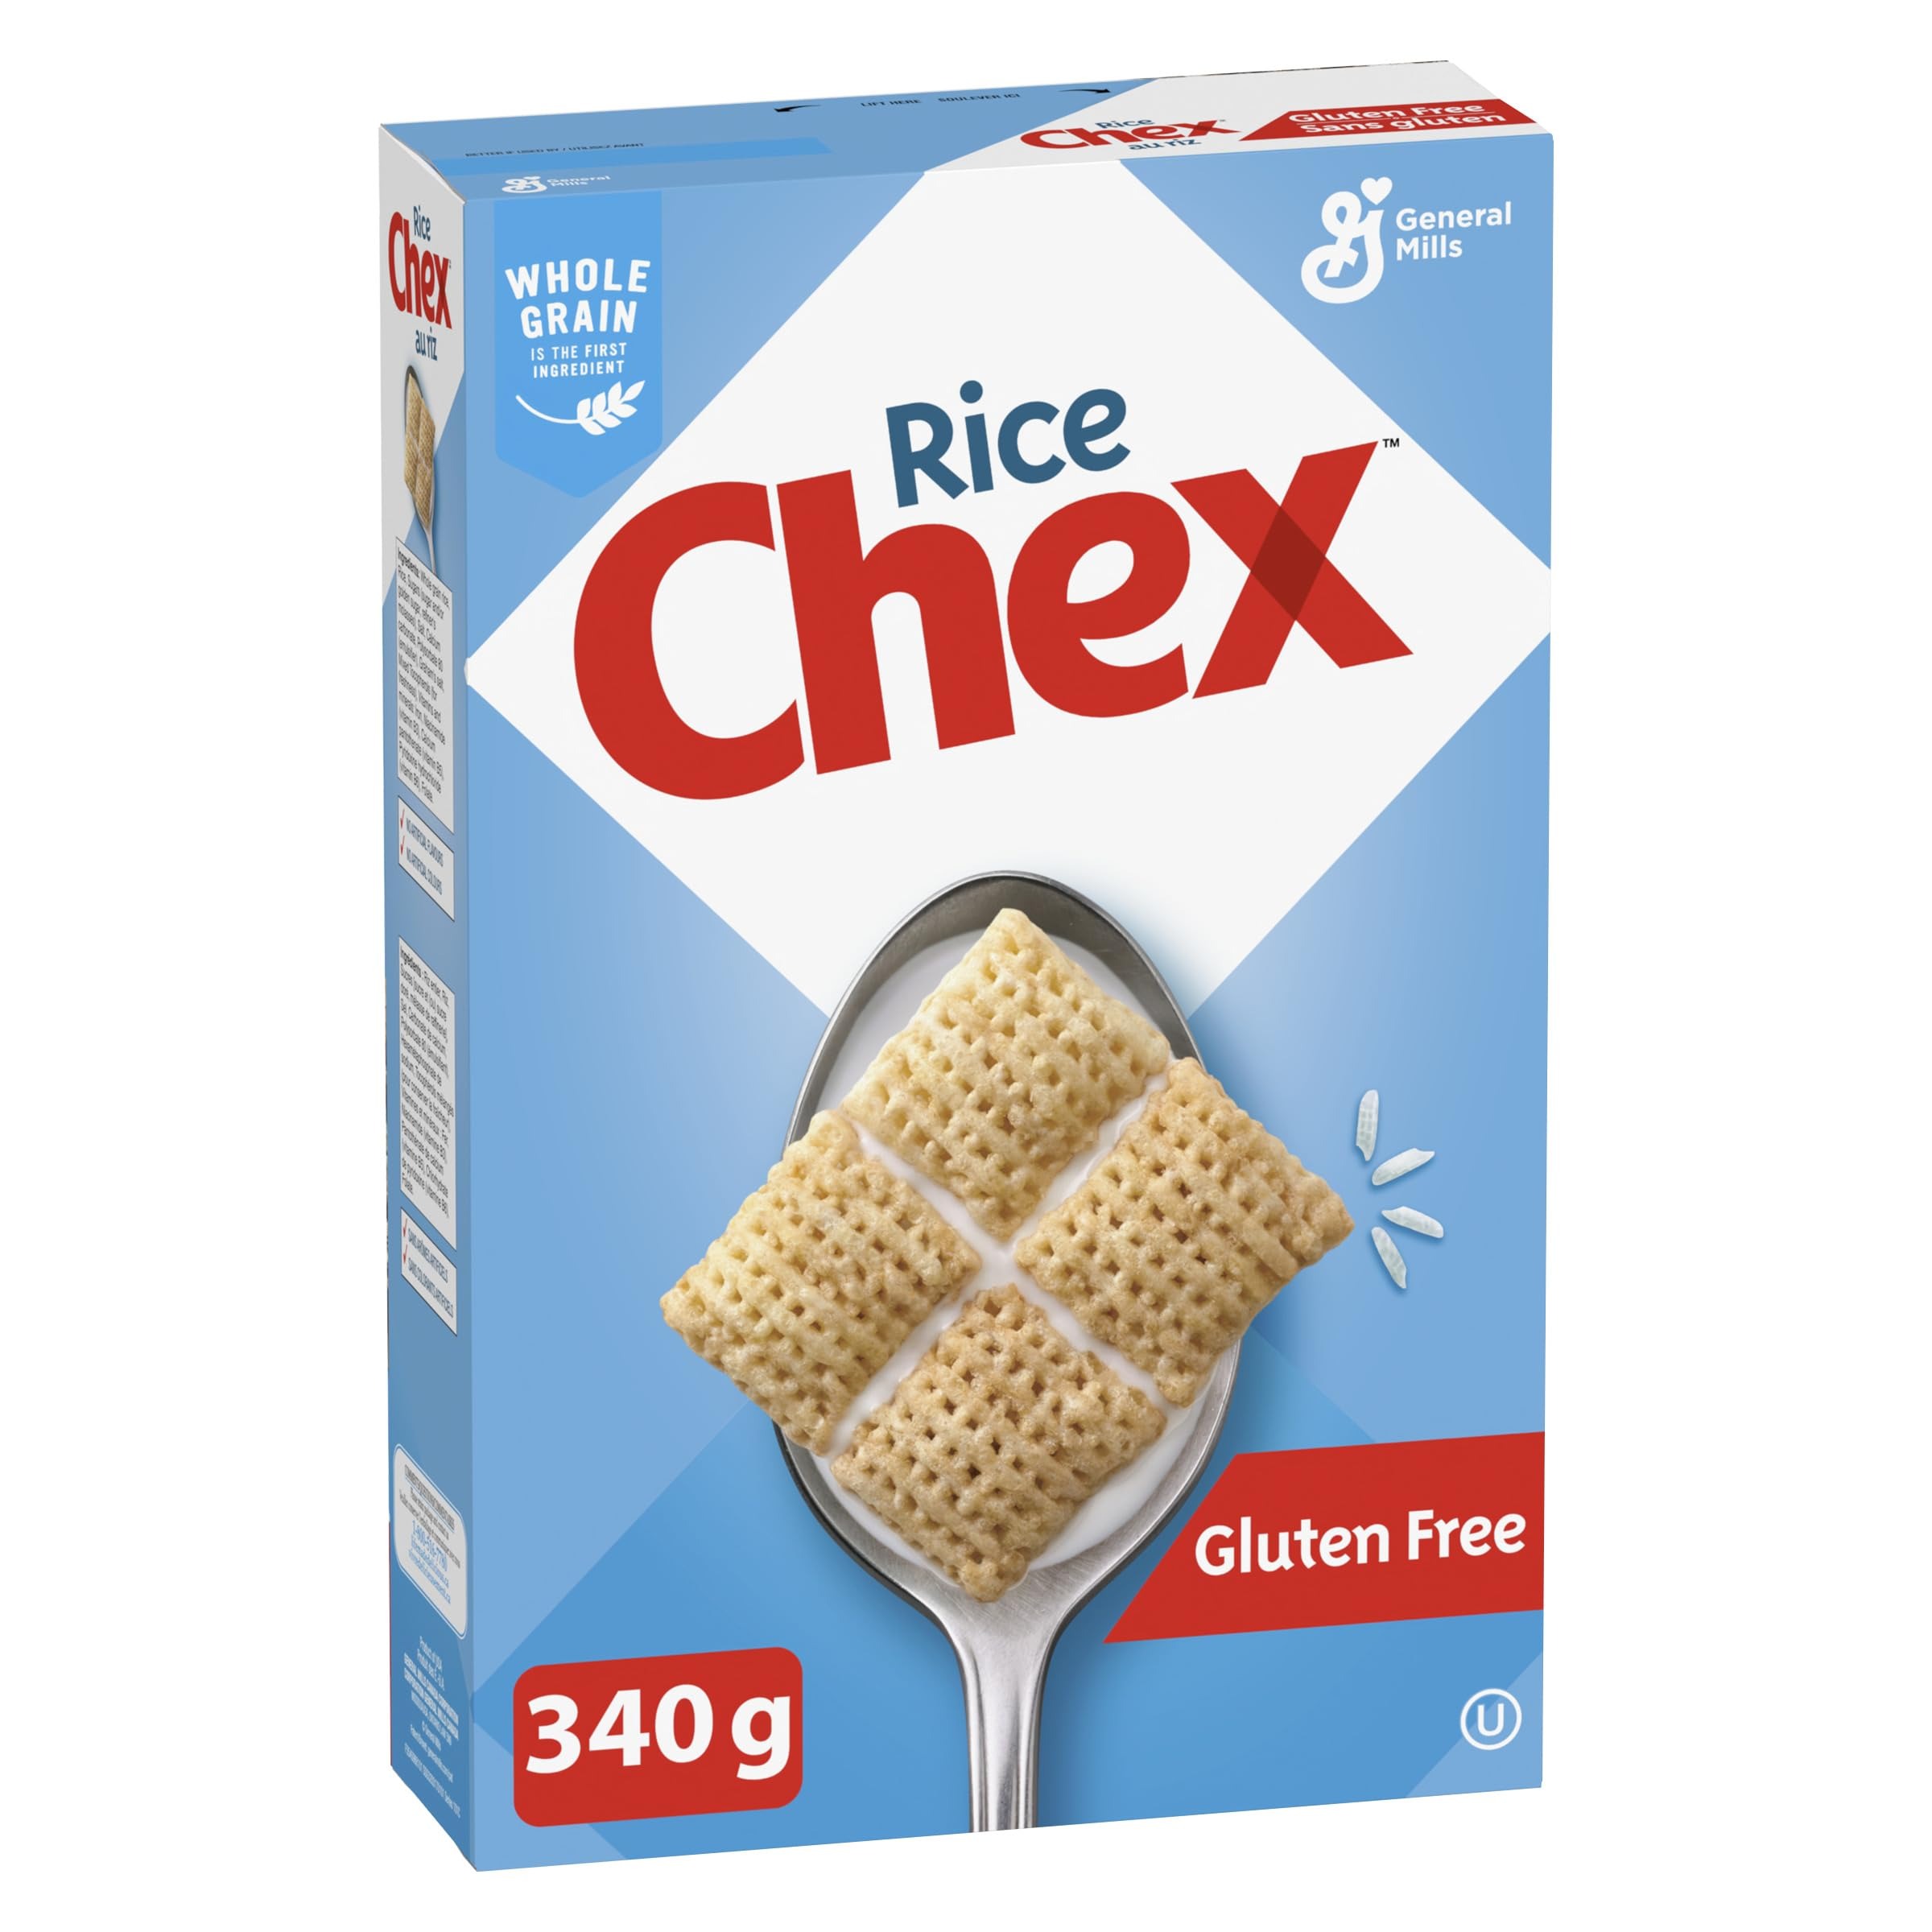
Item Name: Chex Gluten Free Rice Cereal
Product Description: General Mills ChexGluten Free Rice Cereal. Per 1 cup serving. 100 calories. 0g sat fat 0% DV. 220mg sodium 9% DV. 2g sugars. See nutrition facts for "as prepared" information. Simply nutritious. Oven toasted rice cereal. No artificial colors. No artificial flavors. No high fructose corn syrup.
Value: 11.99
Unit: Ounce

Price: 4.99